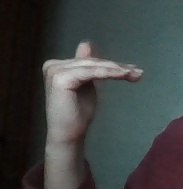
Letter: khaa